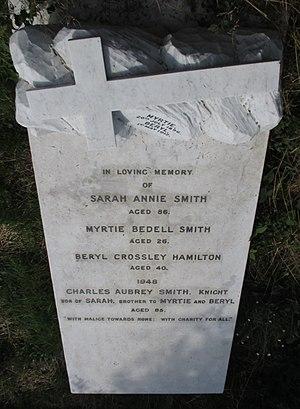
Charles Aubrey Smith est un acteur et joueur de cricket international britannique né à Londres le 21 juillet 1863 et mort à Beverly Hills le 20 décembre 1948.